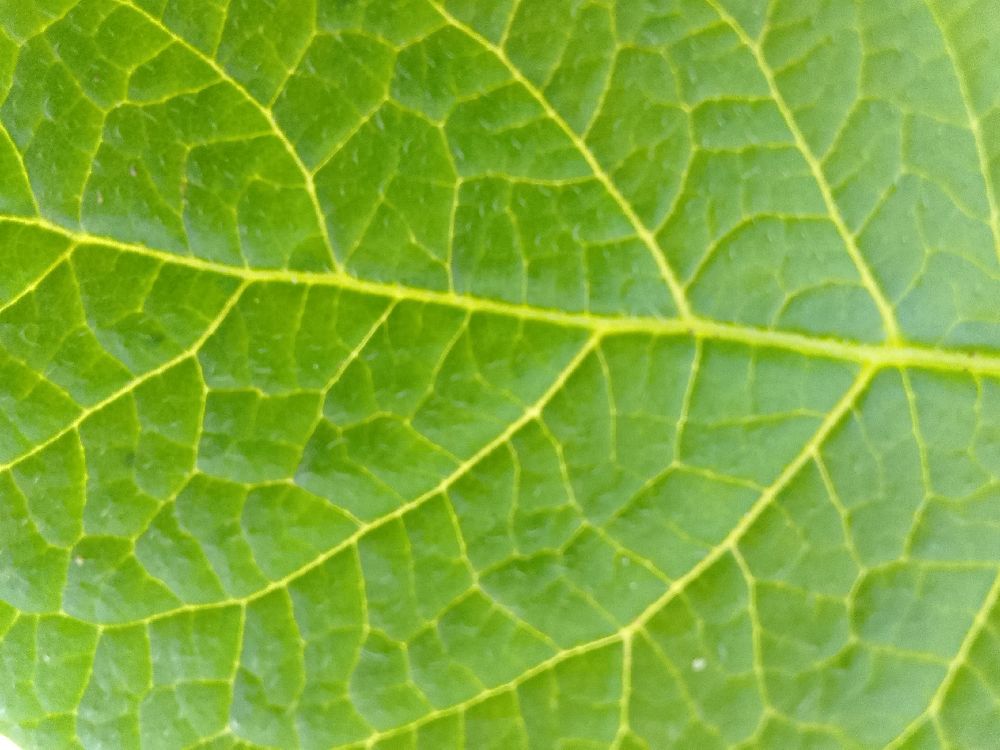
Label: Healthy